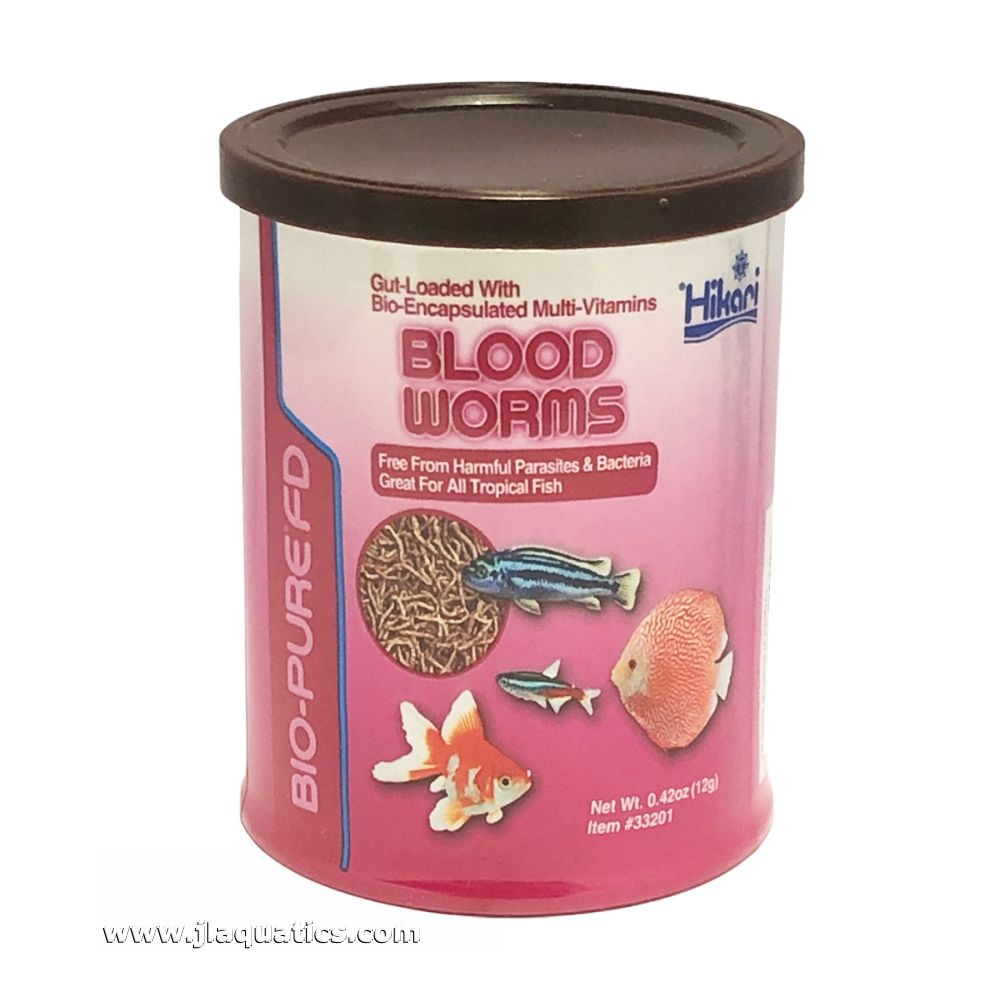
Hikari Freeze Dried Blood Worms - 0.42oz
Hikari Freeze Dried Blood Worms - 0.42oz Overview This freeze-dried blood worm product is a superior, high-protein treat suitable for most tropical and select marine fish. Its rich flavor makes it highly appealing, and it's typically accepted by nearly all fish. Thanks to our pharmaceutical-grade freeze-drying techniques, we preserve the color, texture, and taste, delivering a product that closely resembles fresh blood worms. Experience a level of quality in freeze-dried foods that your fish will love! Benefits An Excellent Live Food Alternative Excellent natural protein source free of harmful parasites and bacteria A meaty treat most tropical fish and goldfish love A food source most freshwater fish feed on in the wild Bio-Encapsulated Multi-Vitamin Rich Makes vitamins available to your aquatic pet that the live animal would not offer Gut-loaded to assure each bite contains what we know your fish need Encapsulated to avoid utilization by the brine shrimp before freezing Better Value Lower moisture levels means more food by weight Nitrogen charging reduces chances of oxidation Lower actual cost per feeding than competitive products Feeding Provide as a treat up to three (3) times daily the amount your aquatic pet will completely consume within a minute. For additional feeding options, ask your aquatic retailer about other specialized Hikari diets including Bio-Pure Frozen and Bio-Pure FD providing cleanliness and quality beyond compare! Ingredients Blood Worms, vitamin E supplement, L-ascorbyl-2-polyphoshate (stabilized vitamin C), thiamine mononitrate, riboflavin (vitamin B2), pyridoxine hydrochloride, vitamin B12 supplement. Guaranteed Analysis Crude Protein: min 55.0% Crude Fat: min 4.0% Crude Fiber: max 3.5% Moisture: max 6.5%
Brand: Hikari
Category: Animals & Pet Supplies > Pet Supplies > Fish & Aquatic Supplies > Fish Food > Freeze-Dried Food